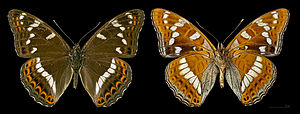
Poppelsommerfugl / Udseende
Limenitis populi
Poppelsommerfuglen er en sommerfugl i takvingefamilien. Den er temmelig sjælden i Vesteuropa, mens den i Central- og Østeuropa har større bestande. Den er desuden udbredt østpå gennem Asien til Japan. Poppelsommerfuglen er som irisen tæt knyttet til en enkelt planteart – nemlig bævreasp.